USS Constellation (1797)

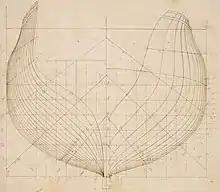
Design of the hull of USF "Constellation", which was shared with USF "Congress".

American merchant vessels began to fall prey to Barbary Pirates, along the so-called "Barbary Coast" of North Africa, Morocco, Tunis (in future Tunisia), Tripoli (in future Libya), and most notably from Algiers (in future Algeria), in the Mediterranean Sea during the 1790s. Congress responded with the Naval Act of 1794. The Act provided funds for the construction of six frigates to be built in six different East Coast ports; however, it included a clause stating that construction of the ships would cease if the United States agreed to peace terms with Algiers. By the time of the conclusion in 1815, of the later War of 1812 with Great Britain, the United States had fought a series of three brief, but savage naval and amphibious wars.